Sultan Muzaffar Khan

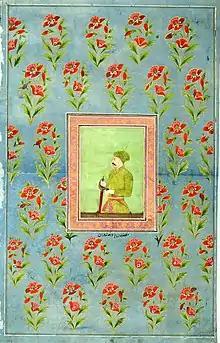
Early 18th century Mughal-style artwork depicting Muzaffar Khán

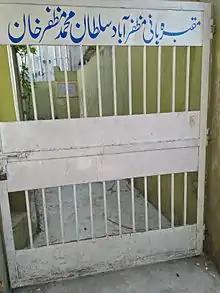
Tomb of Sultan Muzaffar Khan in Muzaffarabad, Azad Kashmir, Pakistan

Sultan Muzaffar Khan was a chief of the Bomba Tribe. He is the namesake and founder of the city of Muzaffarabad in present-day Azad Kashmir. Khan united various hill tribes near the Kashmir–Hazara border region and convinced them to settle near the site of two rivers: the Jhelum River and Neelum River.